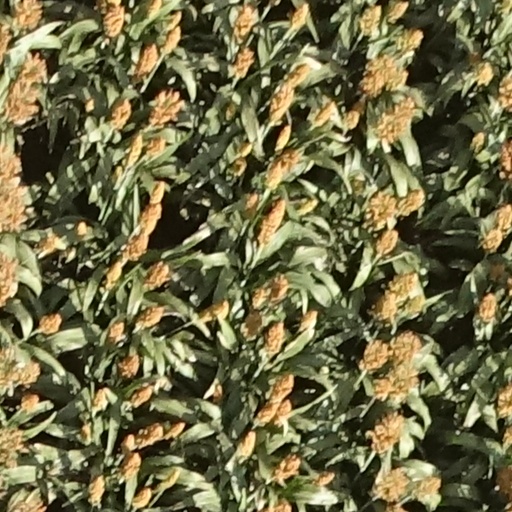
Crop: sorghum